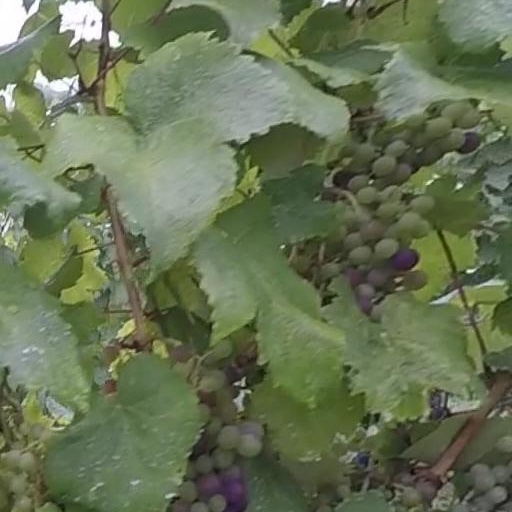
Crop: grape